Virgil Partch

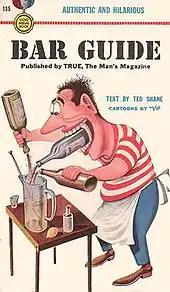
"Bar Guide" cover

Virgil Franklin Partch (October 17, 1916 – August 10, 1984), who generally signed his work Vip, was an American gag cartoonist. His work appeared in magazines of the 1940s and 1950s, and he created the newspaper comic strips "Big George" and "The Captain's Gig". He published 19 books of illustrations and drew art for children's books.